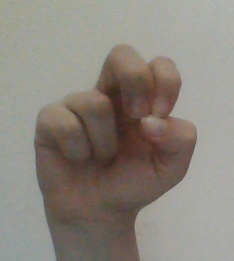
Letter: gaaf